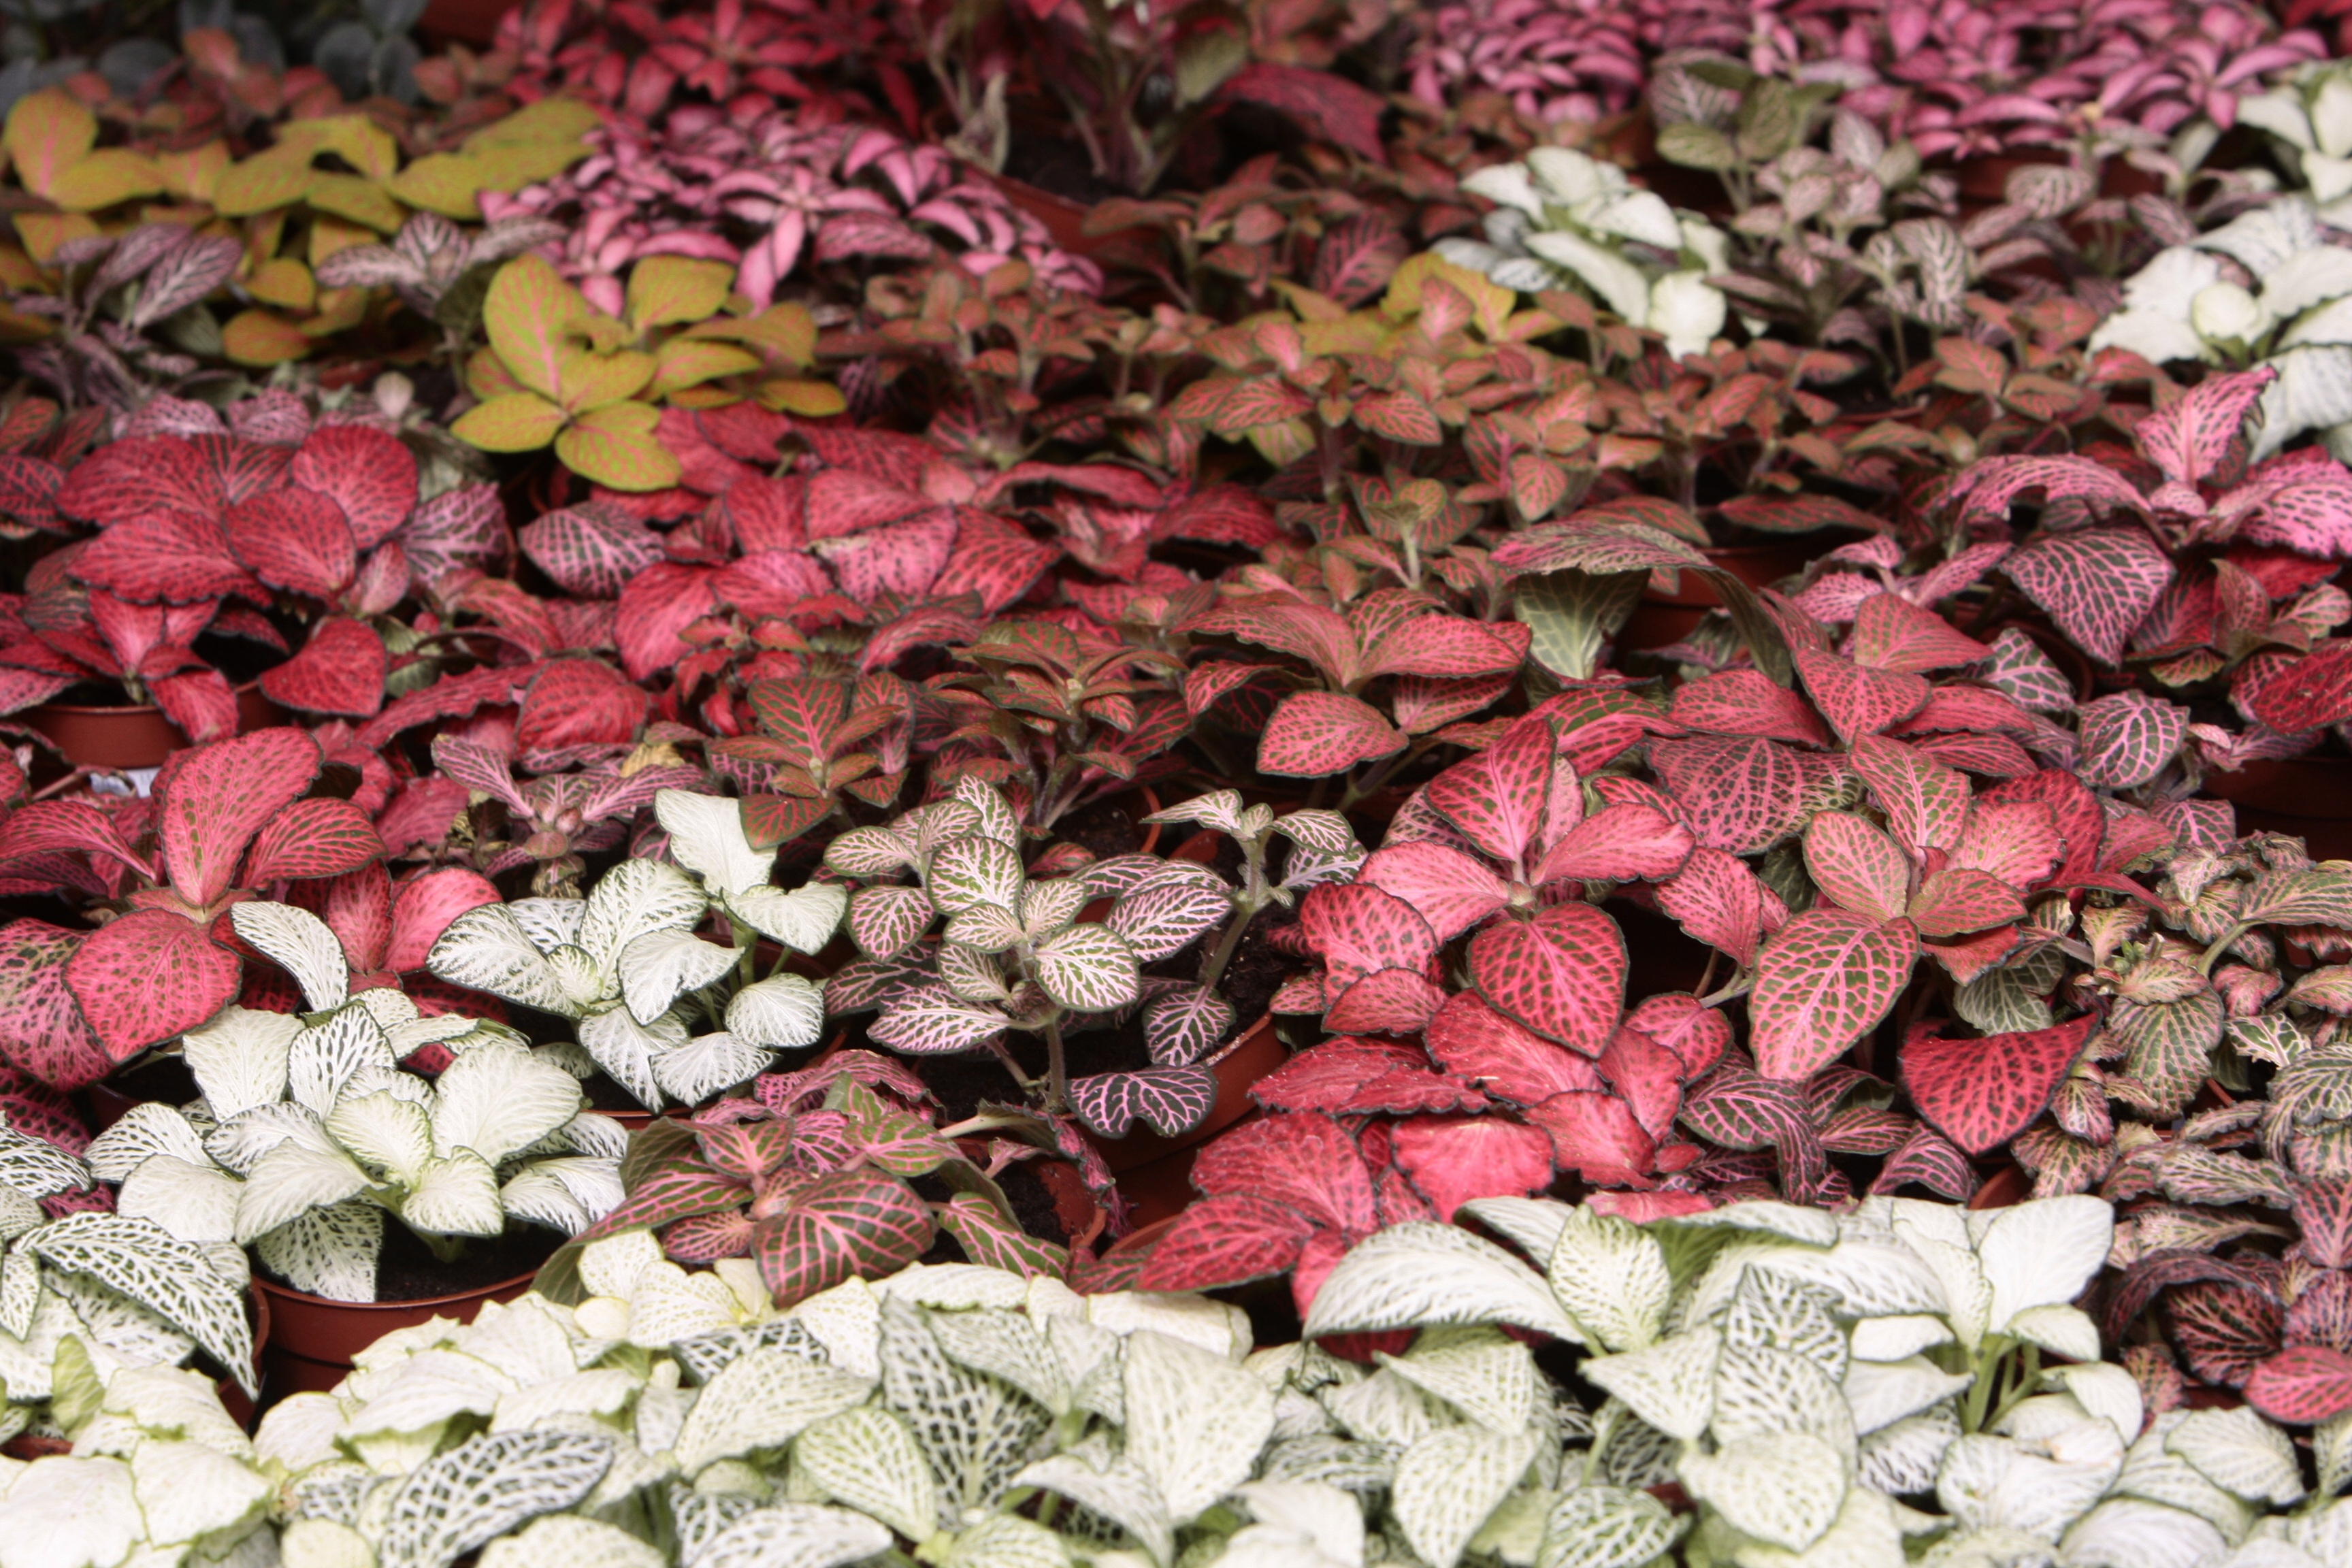
nature, plant, leaf, flower, petal, foliage, green, red, autumn, soil, botany, colorful, pink, flora, season, plants, leaves, annual plant, land plant